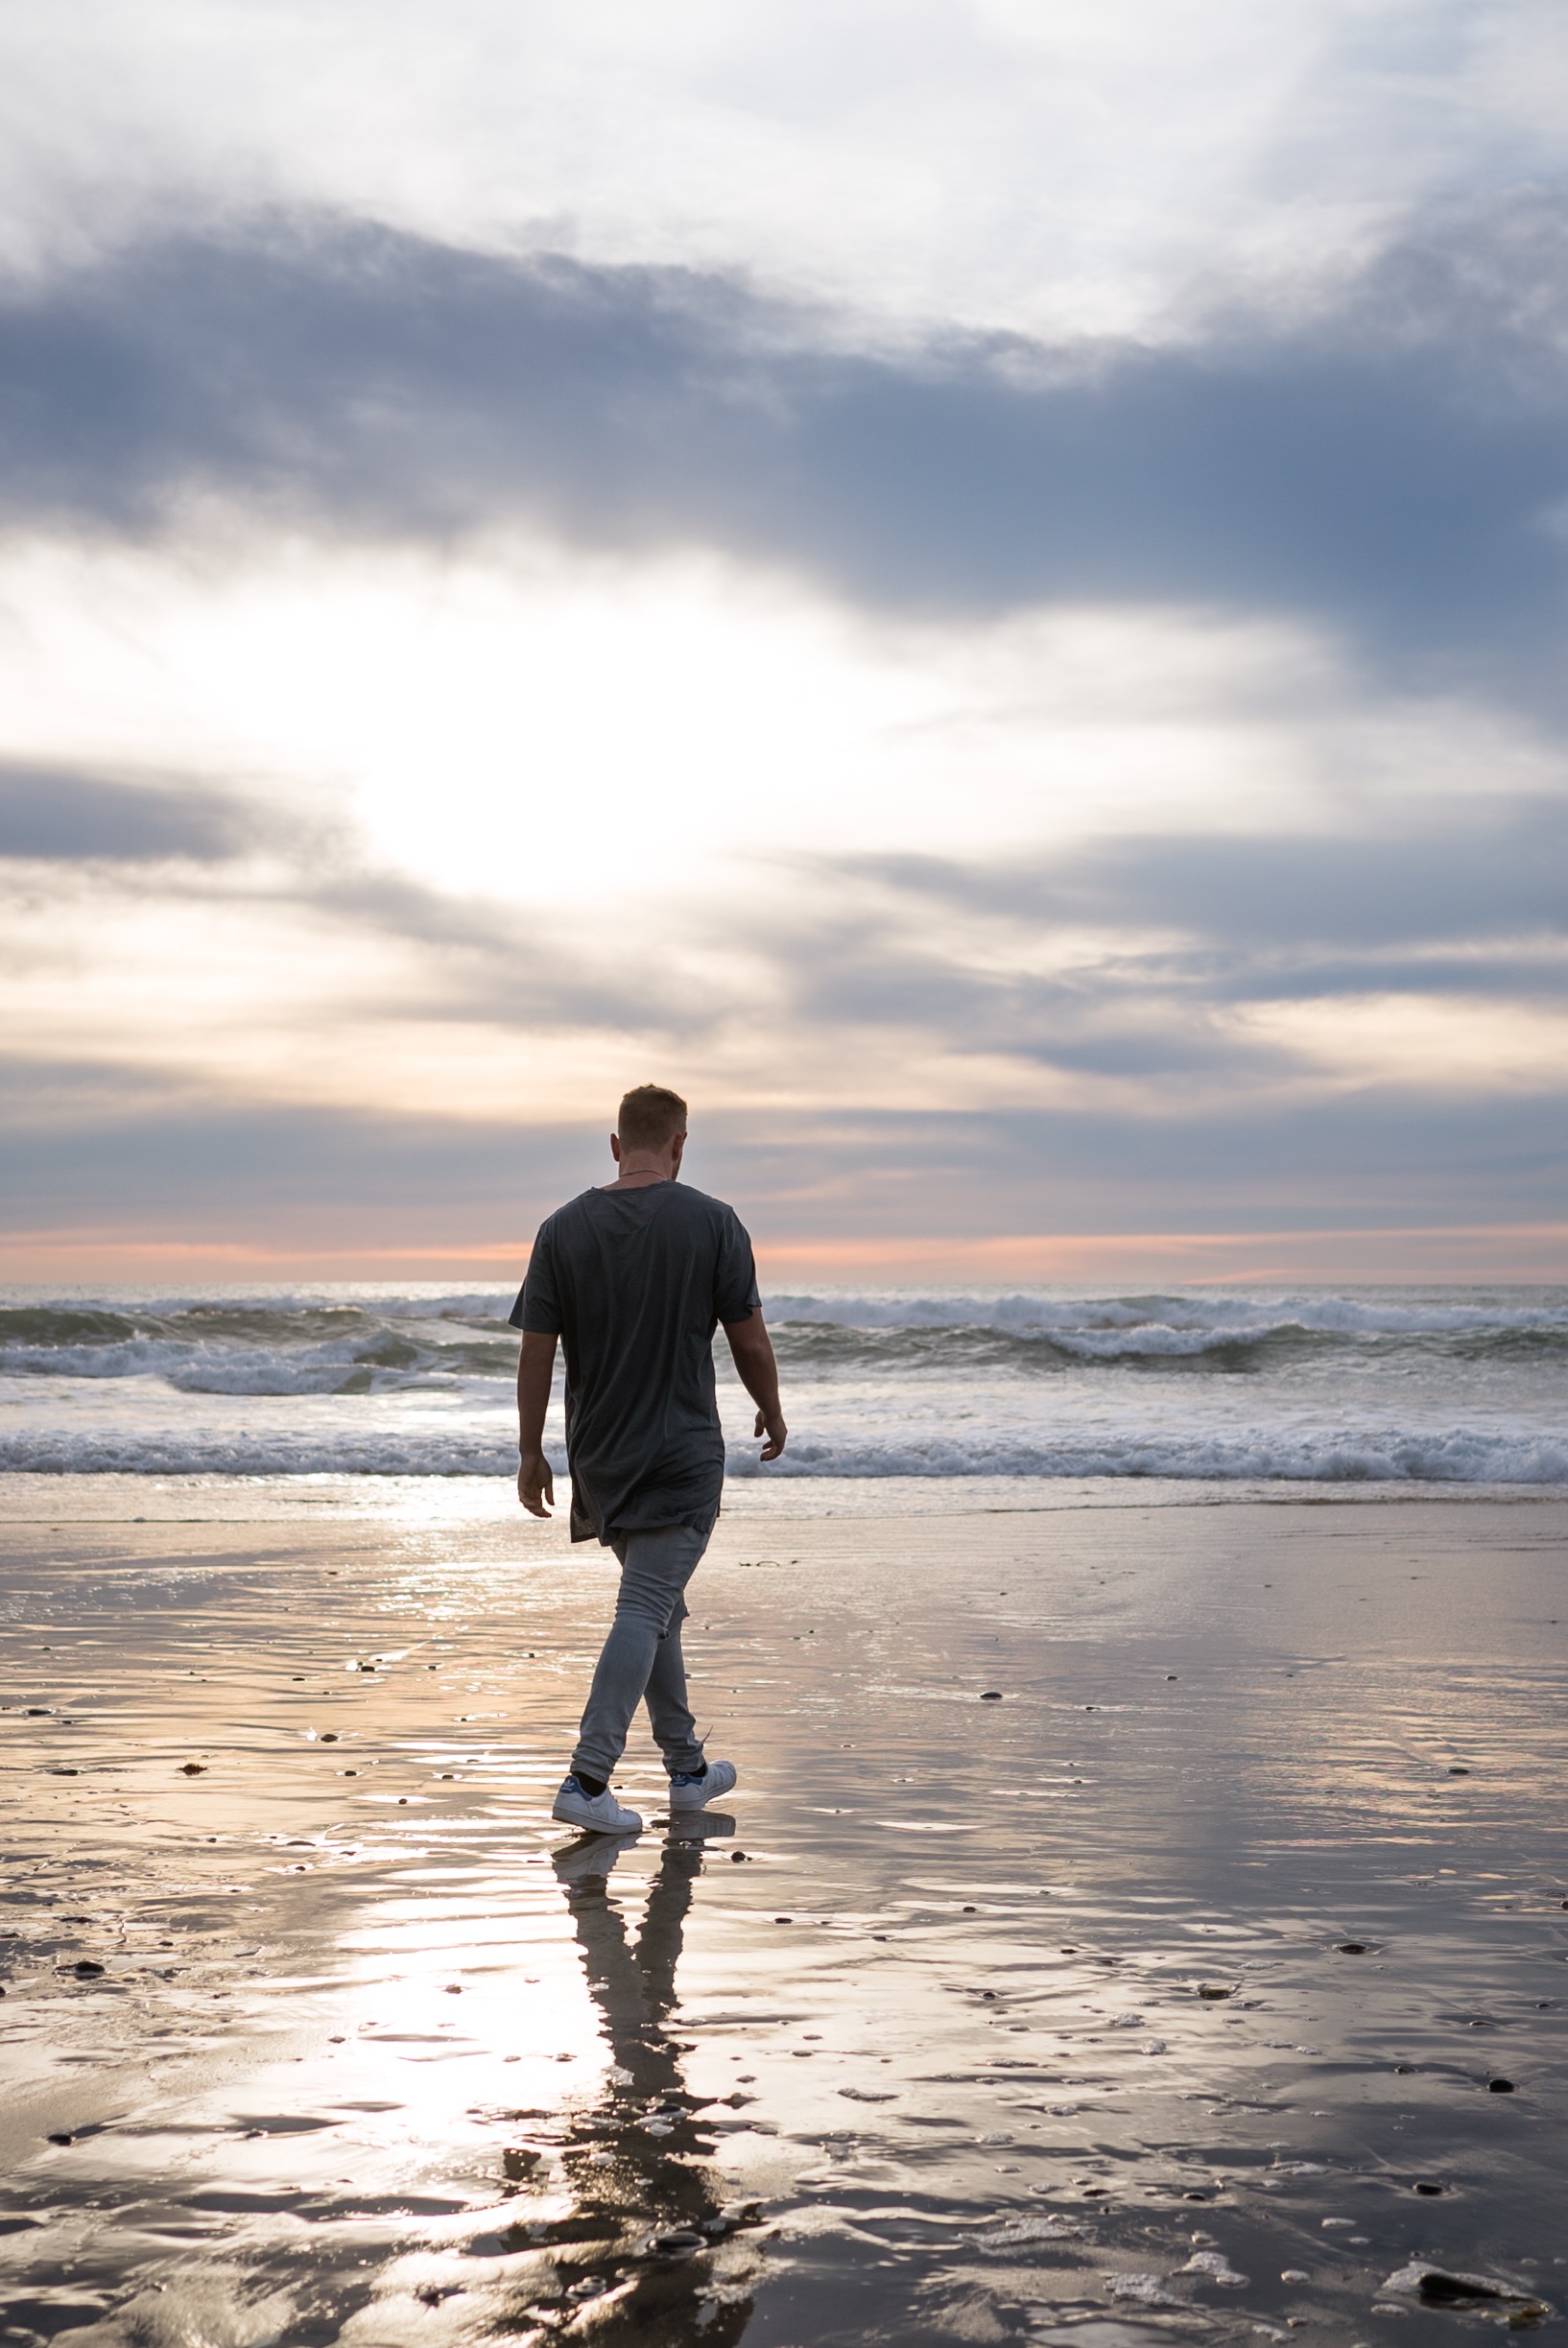
beach, sea, coast, sand, ocean, horizon, cloud, sky, sunset, sunlight, morning, shore, wave, body of water